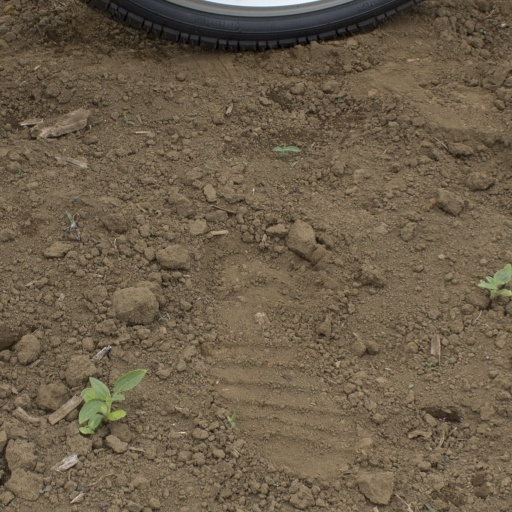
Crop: Jerusalem artichoke